Stephen Hunt (footballer, born 1981)

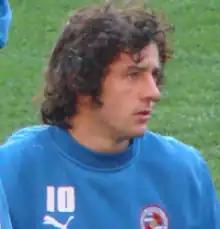
Hunt with Reading in 2008

On 14 October 2006, Hunt's knee collided with Chelsea's goalkeeper Petr Čech when the Reading player was lunging at the ball, resulting in Čech undergoing surgery for a depressed fracture of the skull. After the injury, Čech had to wear head protection during every game. Following the incident, Premier League officials, players, pundits, player's representatives and even MPs expressed views either condemning or supporting Hunt and the others involved in the aftermath of the incident. The FA eventually confirmed that no action would be taken against Hunt but, in the meantime, both Hunt and teammate Ibrahima Sonko, involved in a collision in the same match with Čech's replacement Carlo Cudicini, had allegedly received death threats from Chelsea fans. Čech revealed that while Hunt had been speaking about the incident in the press for months, he hadn't personally contacted or apologized to him. Hunt scored his first Premier League goal in the 6–0 home win over West Ham.